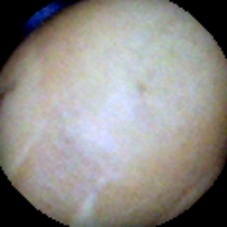
Label: Intact